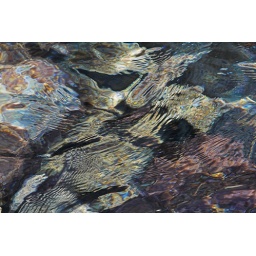
water in the coast of Mallorca